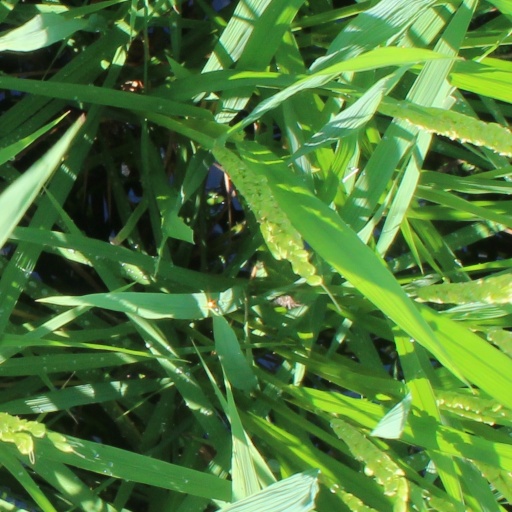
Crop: rice